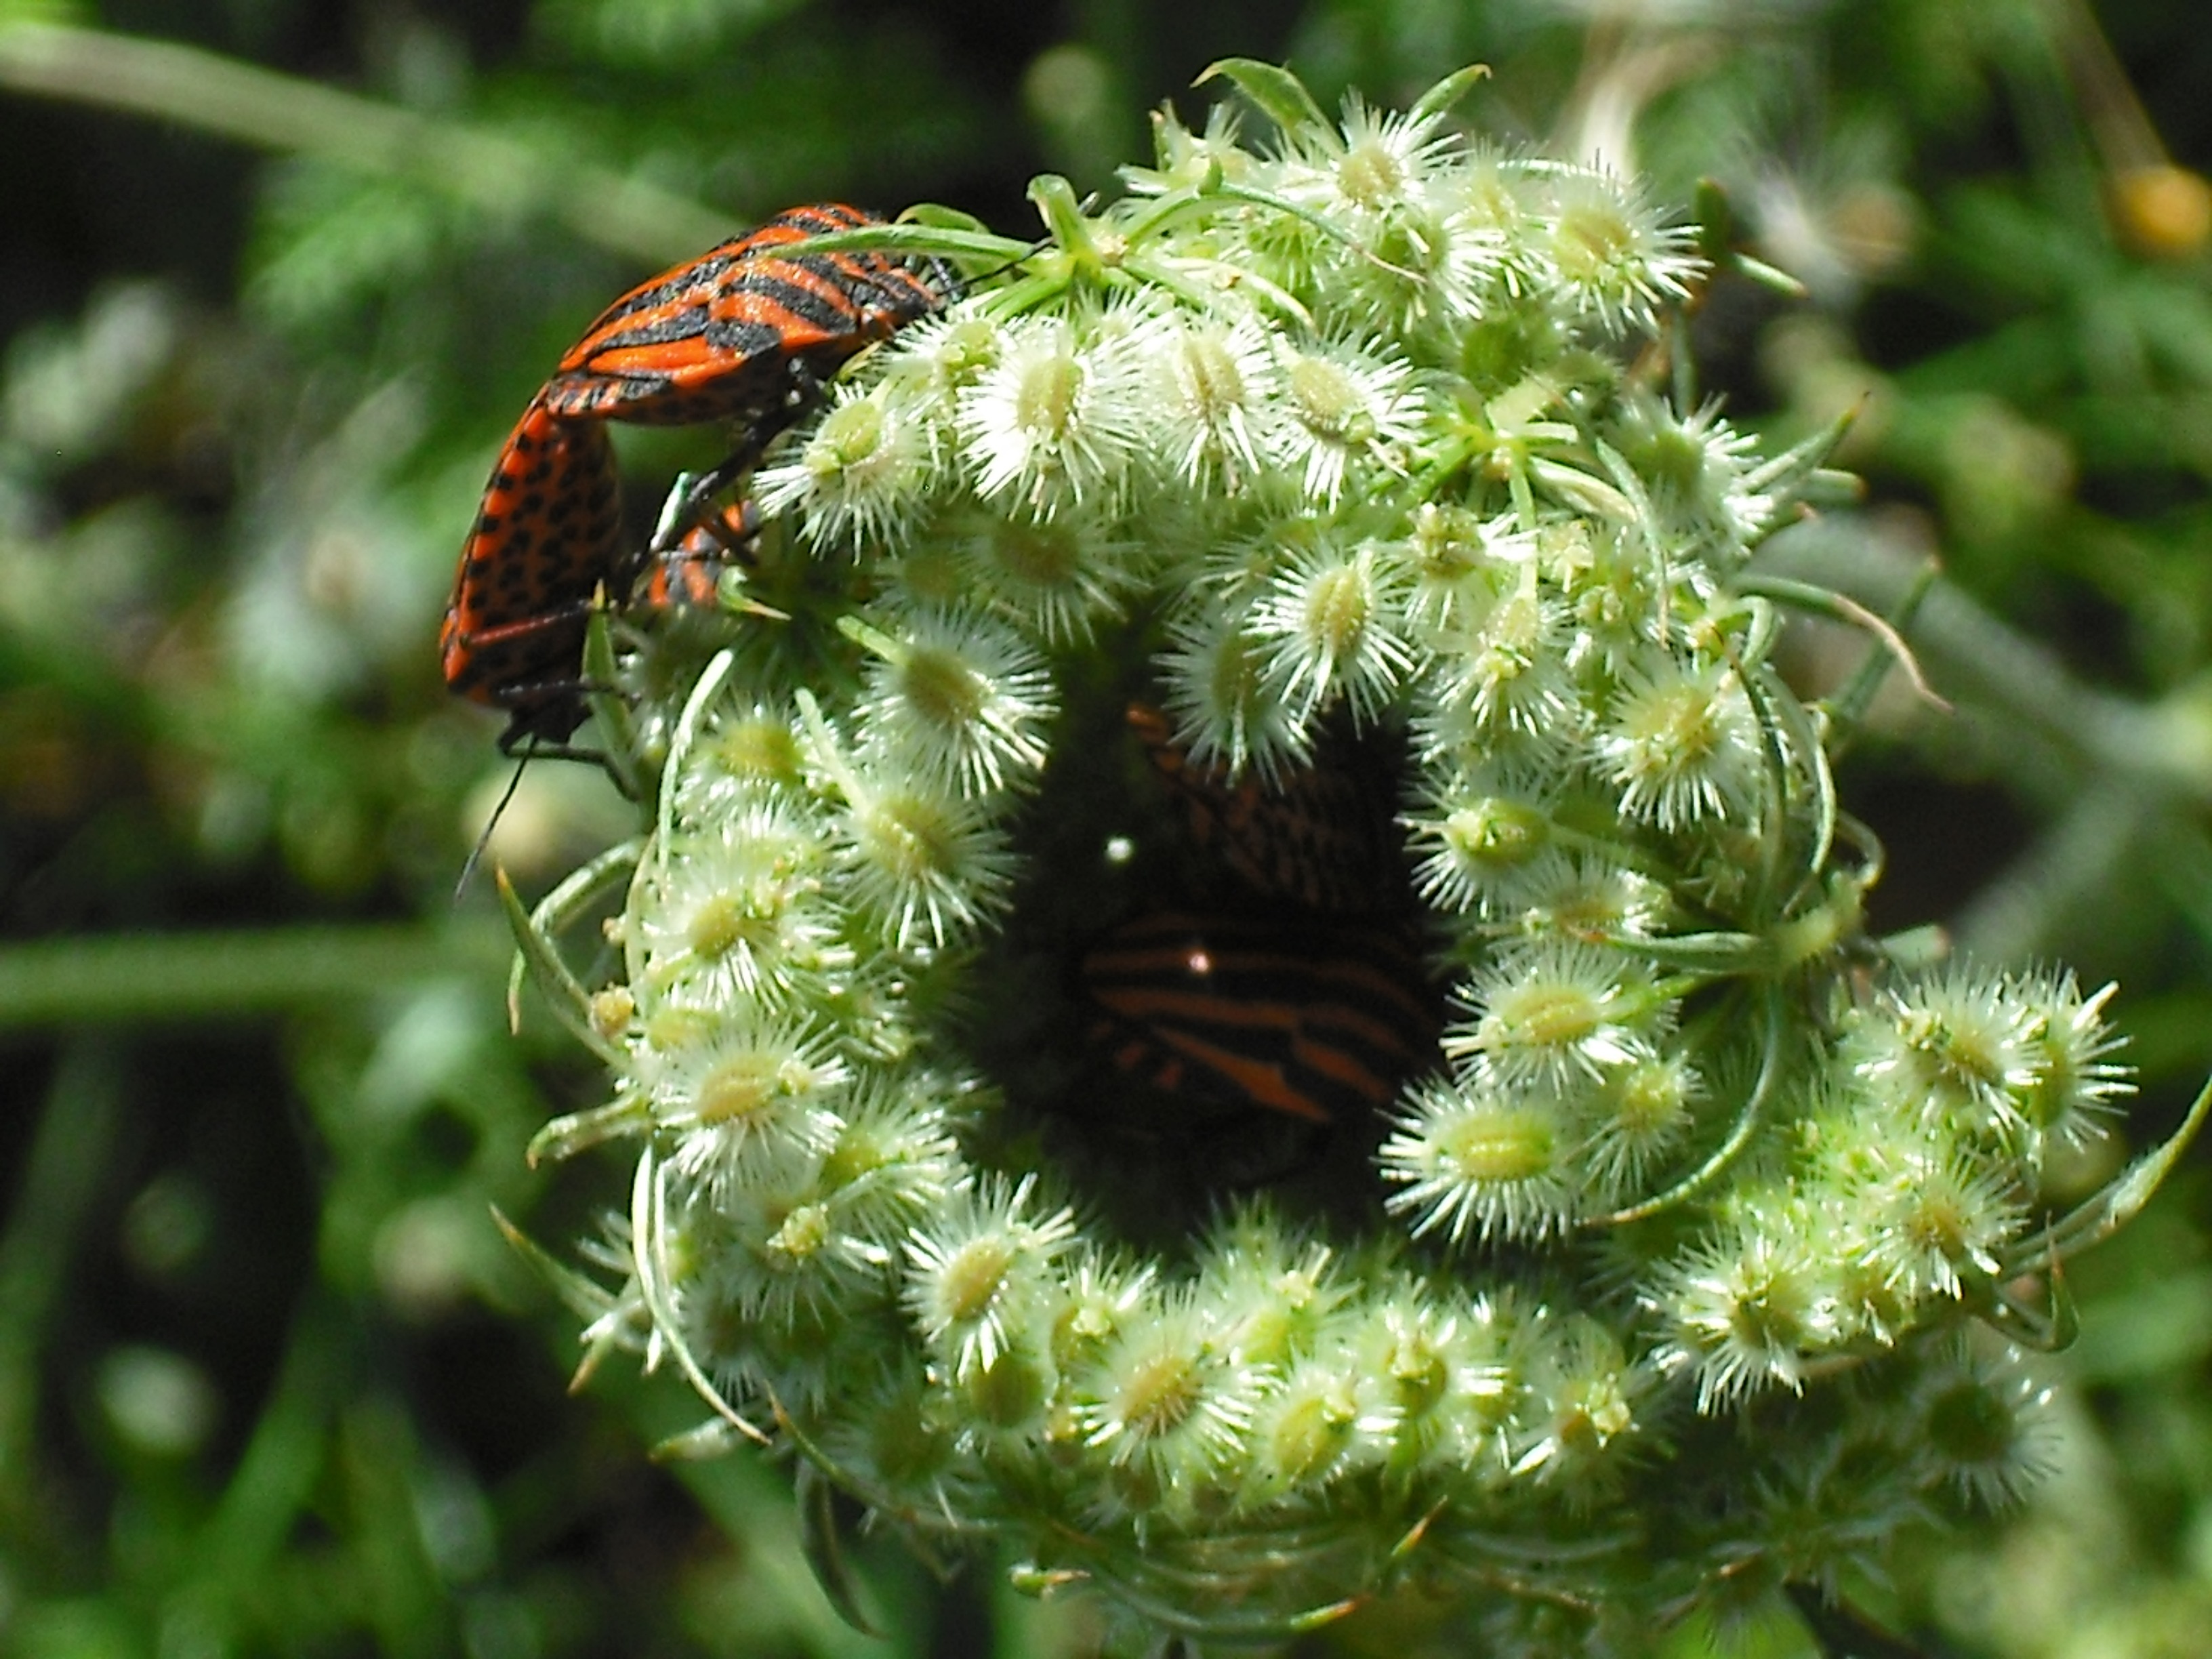
nature, plant, flower, green, insect, botany, flora, fauna, invertebrate, close up, insects, macro photography, land plant, moths and butterflies